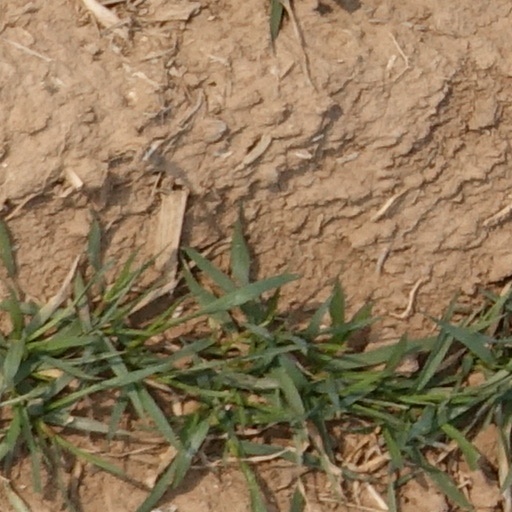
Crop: wheat